Alabama State Route 202

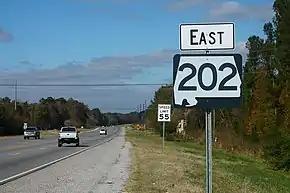
Alabama State Route 202 sign, located near US Route 78.

The western portion of SR 202 was changed in 2008 upon completion of the four lane parkway which comprises the Anniston Western Bypass. SR 202 formerly traveled westward across several substandard bridges parallel and just south of the Anniston Army Depot. It then passed through the Bynum community and one of the two main entrances to the Anniston Army Depot before terminating at US 78 just east of the Eastaboga community.